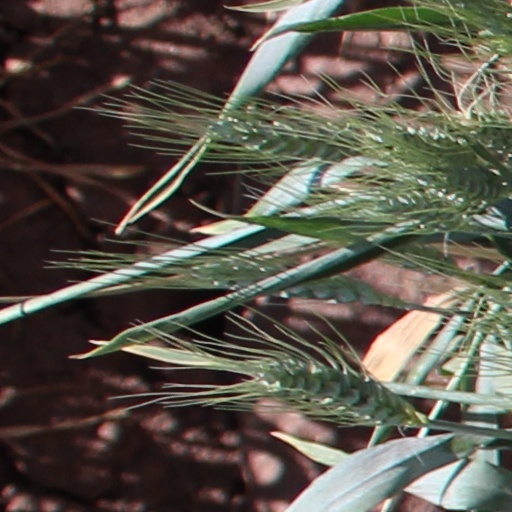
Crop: wheat